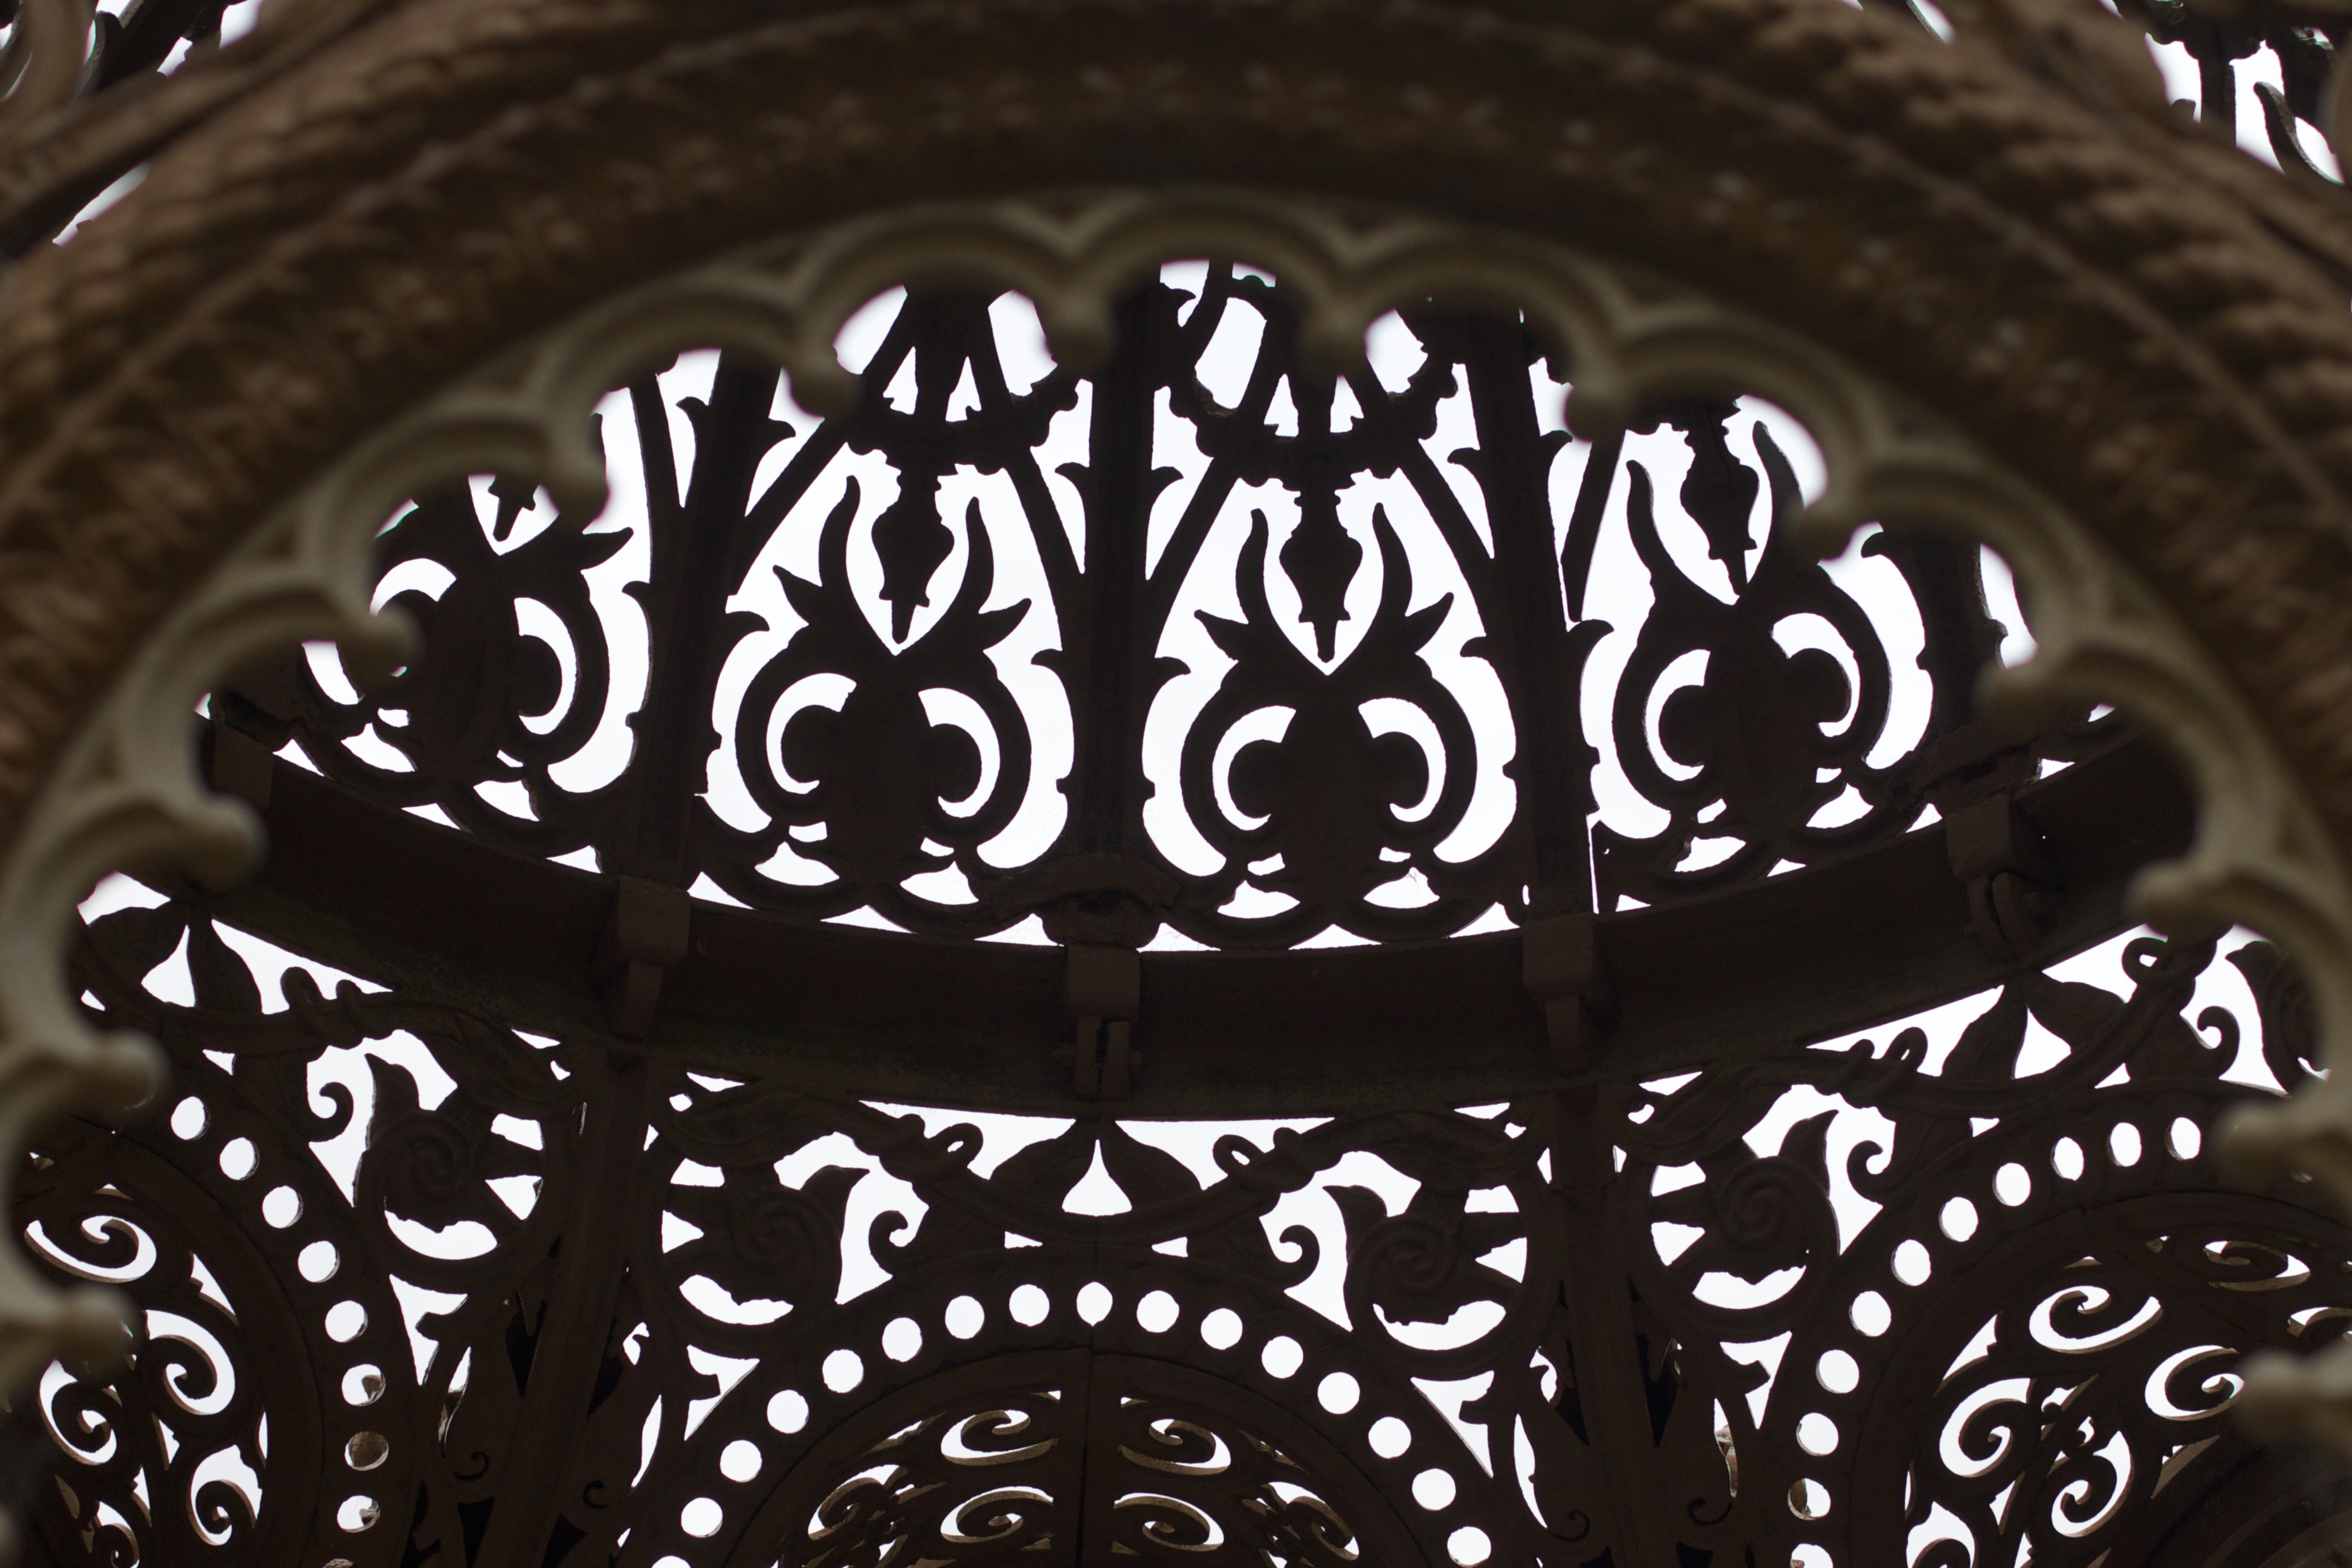
flower, pattern, food, black, dessert, font, design, iron, auodyssey